Chappel & Wakes Colne railway station

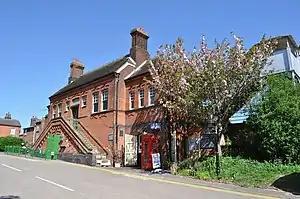
Chappel & Wakes Colne railway station in 2011

Chappel & Wakes Colne railway station is on the Gainsborough Line, a branch to off the Great Eastern Main Line, in the East of England, serving the village of Wakes Colne and the neighbouring Chappel. It is down the line from and measured from London Liverpool Street. It is situated between Marks Tey and . Its three-letter station code is CWC. Platform 1 has an operational length for five-coach trains. Platforms 2 and 3 are used by the East Anglian Railway Museum.